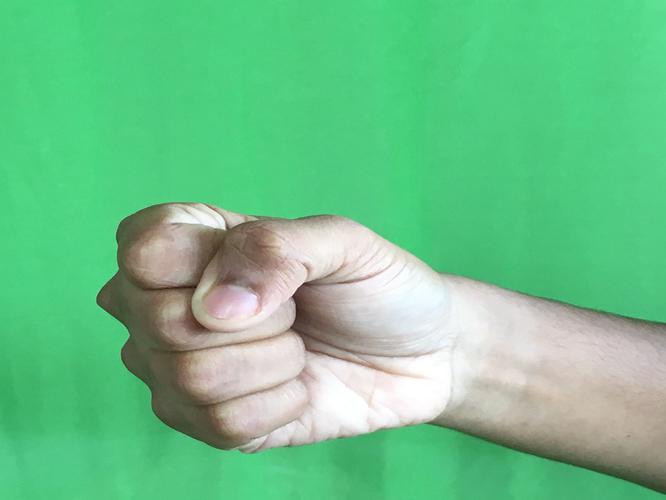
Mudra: Mushti
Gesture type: single_hand